Joseph Tartakovsky

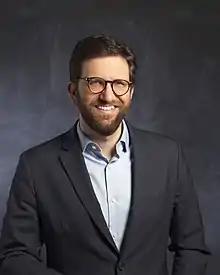
Tartakovsky in 2018

Joseph Tartakovsky (born December 10, 1981) is an American lawyer, writer, and historian, and the former Deputy Solicitor General of Nevada. Tartakovsky also served as an Assistant United States Attorney in the United States Attorney's Office for the Northern District of California in San Francisco where he prosecuted criminal cases. He is currently an attorney with litigation boutique Eimer Stahl LLP in San Francisco.